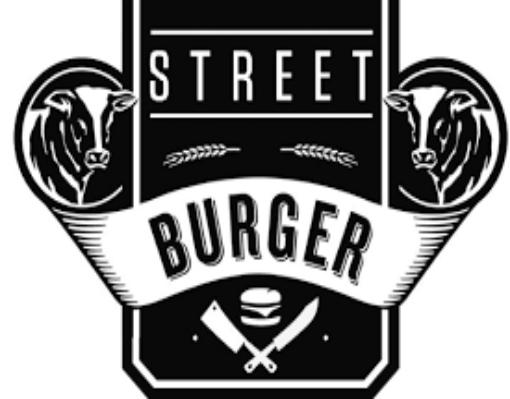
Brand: Burger Street
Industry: Food